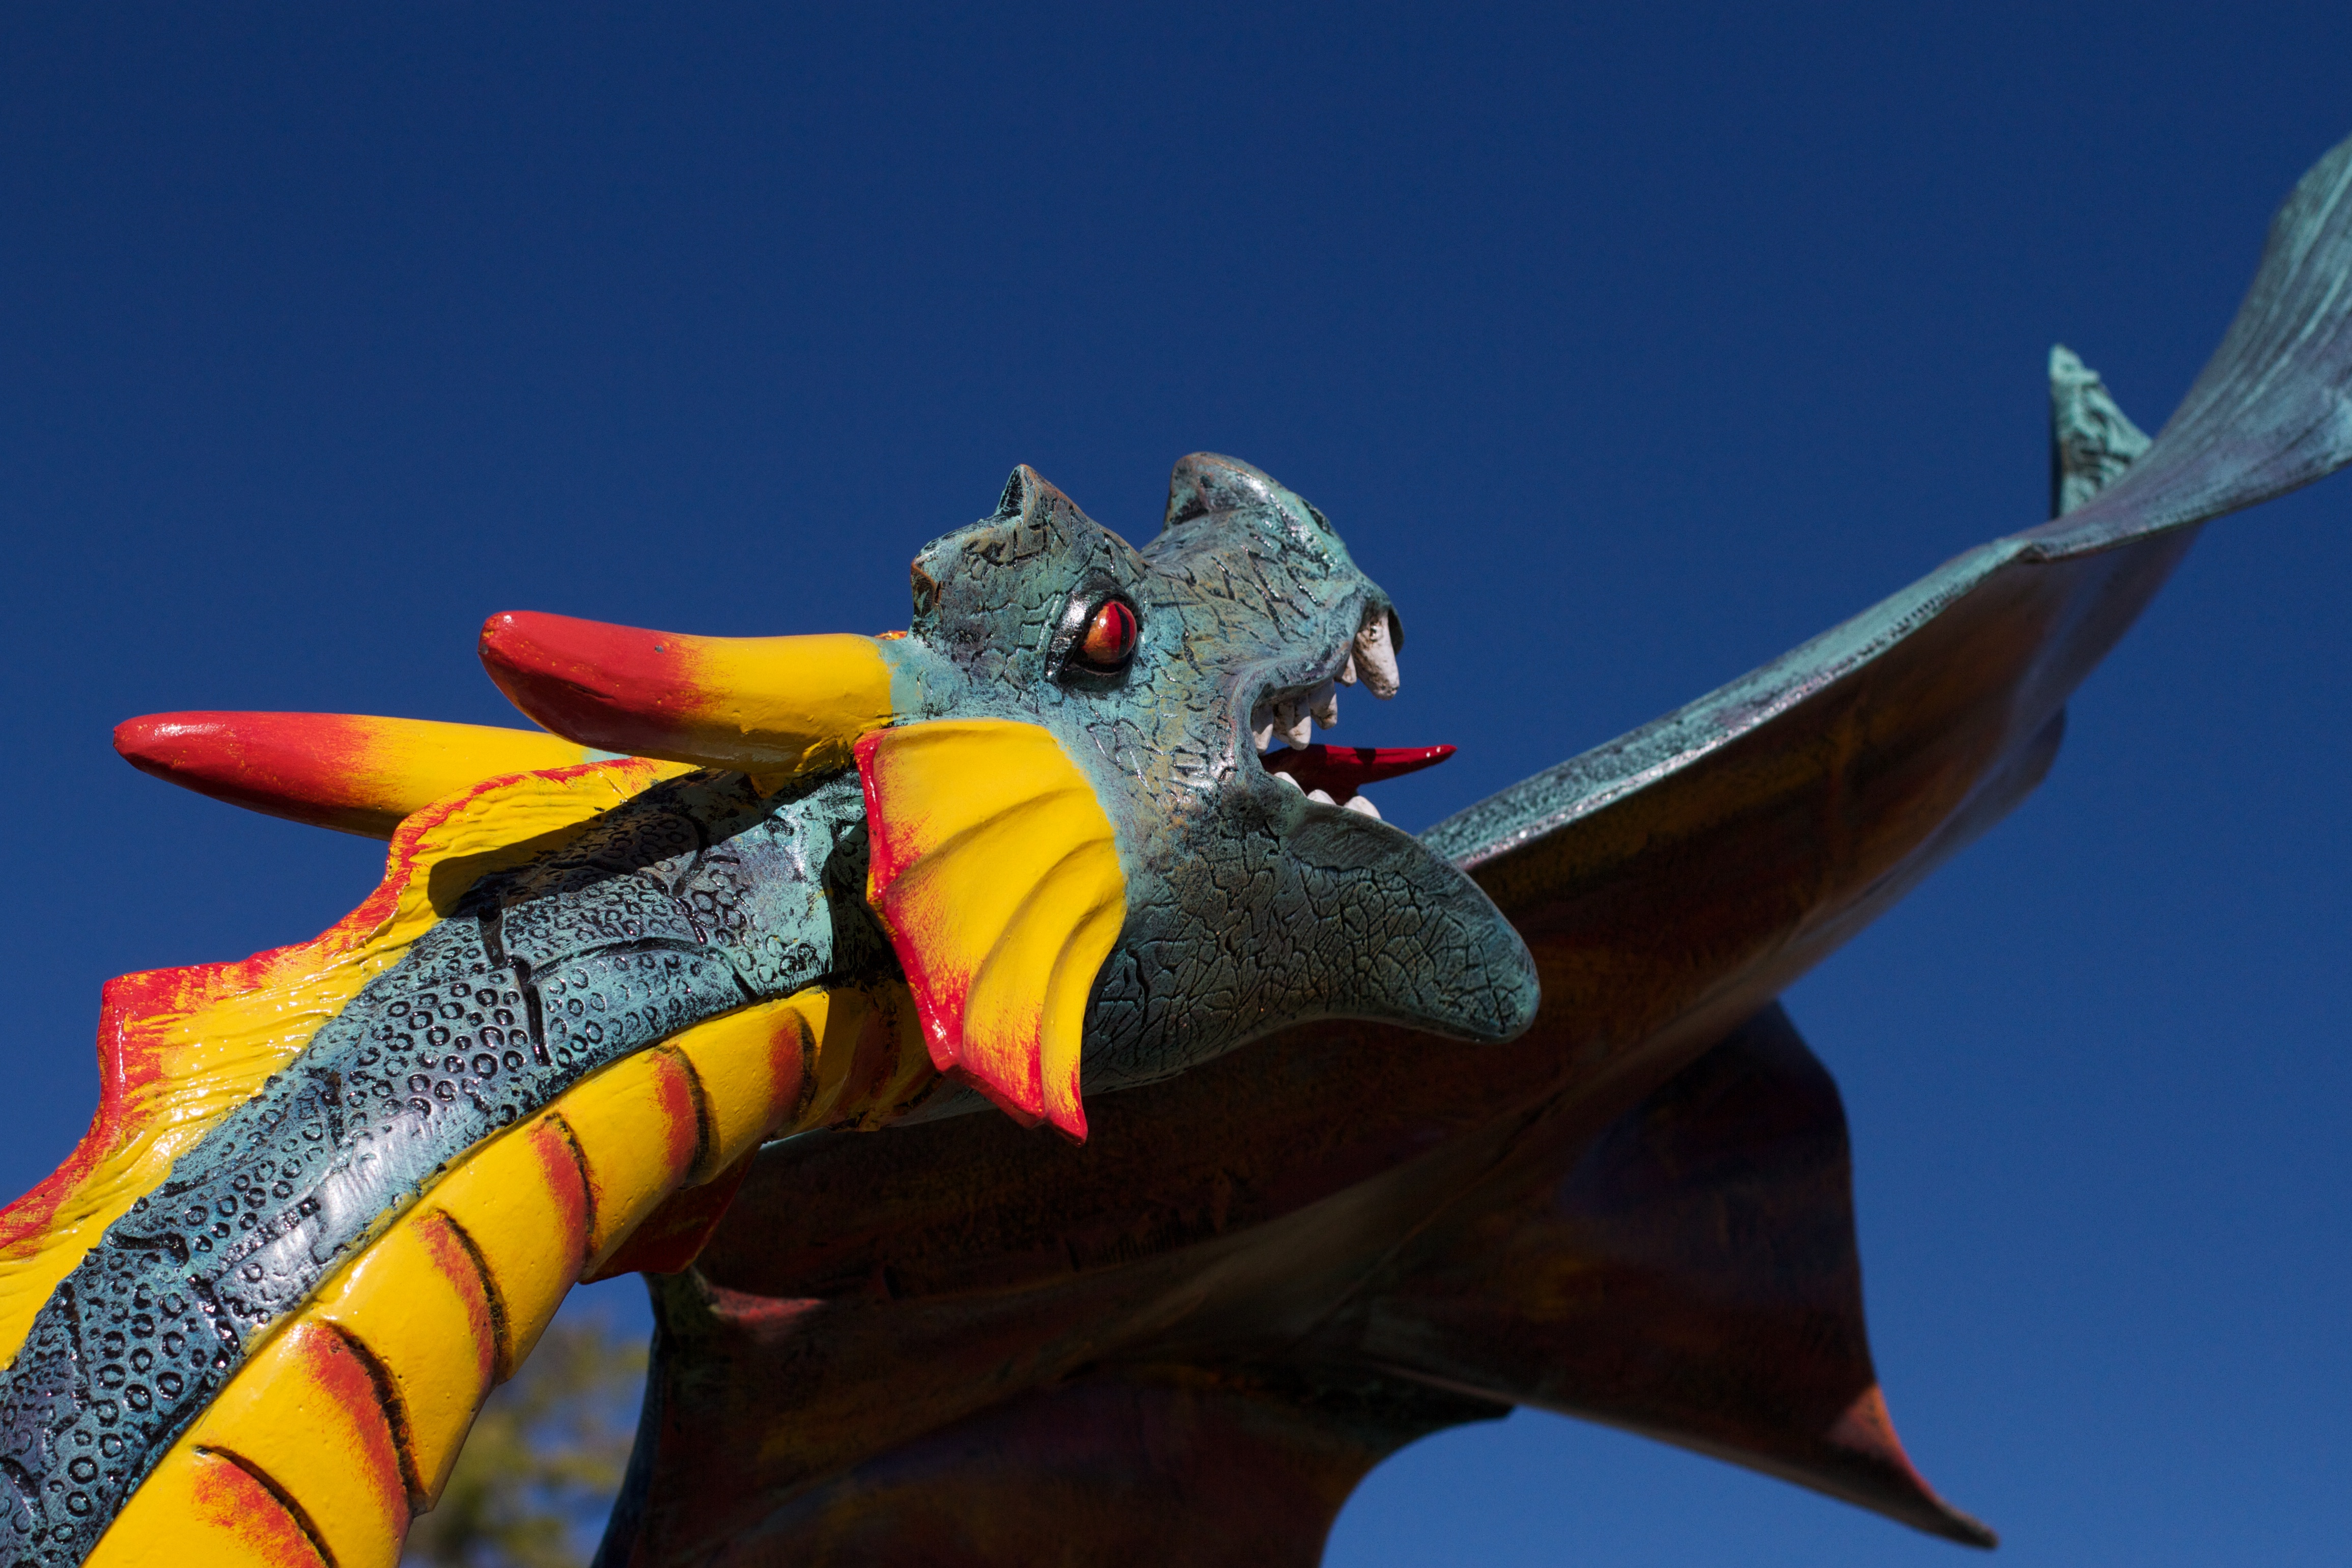
fish, dragon, screenshot